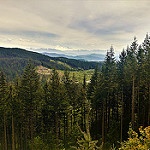
Scene: Outdoor